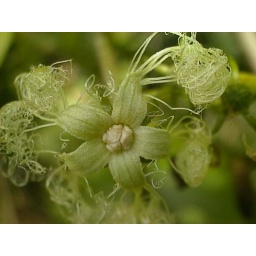
Young male flower starting to open. Malanda Falls, Atherton Tableland, near Cairns, Far North Queensland, Australia. June 2000.